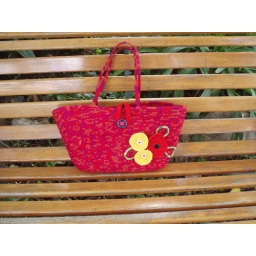
This is a bag using the wrapping and coil technique as featured in the book It's a Wrap by Susan Breier